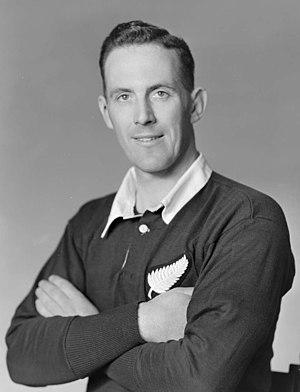
Robert Charles Stuart dit Bob Stuart, né le 28 octobre 1920 à Dunedin et mort le 10 mai 2005 à Wellington, est un joueur de rugby à XV qui joue avec l'équipe de Nouvelle-Zélande. Il évolue au poste de troisième ligne aile ou centre.